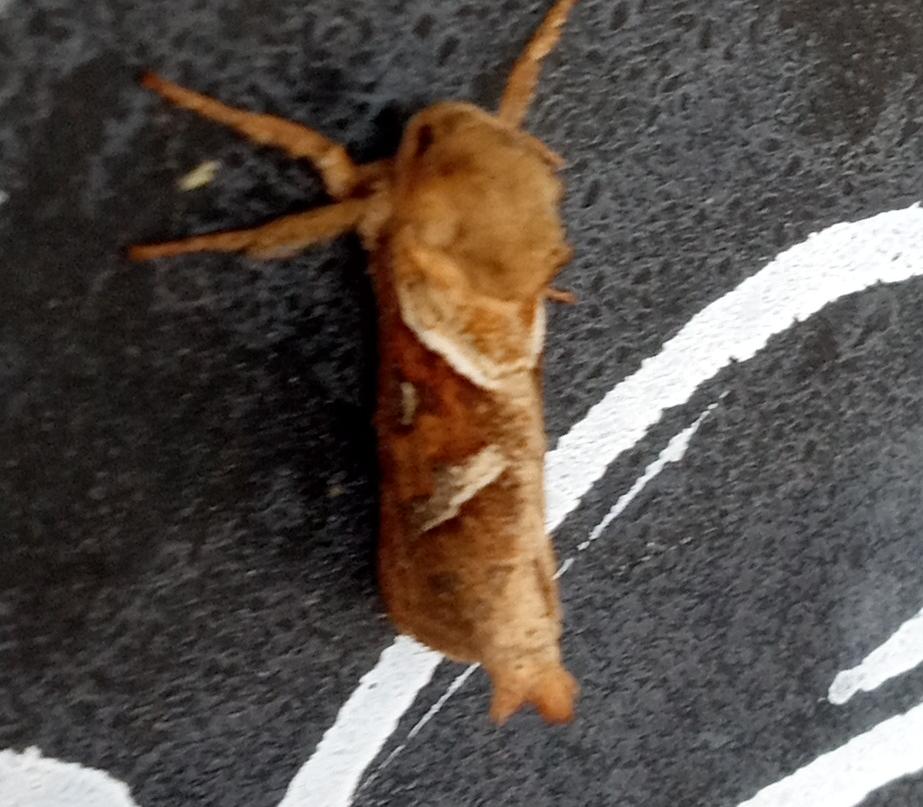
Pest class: occasional_pest